Gian Carlo Menotti

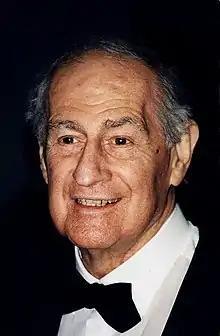
Menotti in 2000

Gian Carlo Menotti (July 7, 1911 – February 1, 2007) was an Italian-American composer, librettist, director, and playwright who is primarily known for his output of 25 operas. Although he often referred to himself as an American composer, he kept his Italian citizenship. One of the most frequently performed opera composers of the 20th century, he wrote his most successful works in the 1940s and 1950s. Highly influenced by Giacomo Puccini and Modest Mussorgsky, Menotti further developed the verismo tradition of opera in the post-World War II era. Rejecting atonality and the aesthetic of the Second Viennese School, Menotti's music is characterized by expressive lyricism which carefully sets language to natural rhythms in ways that highlight textual meaning and underscore dramatic intent.